Eikev

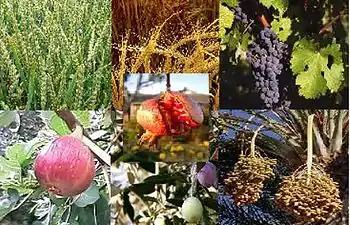
The Seven Species

The Mishnah taught that first fruits were brought only from the Seven Species ("Shiv'at Ha-Minim") that Deuteronomy 8:8 noted to praise the Land of Israel: wheat, barley, grapes, figs, pomegranates, olive-oil, and date-honey. But first fruits could not be brought from dates grown on hills, or from valley-fruits, or from olives that were not of the choice kind.